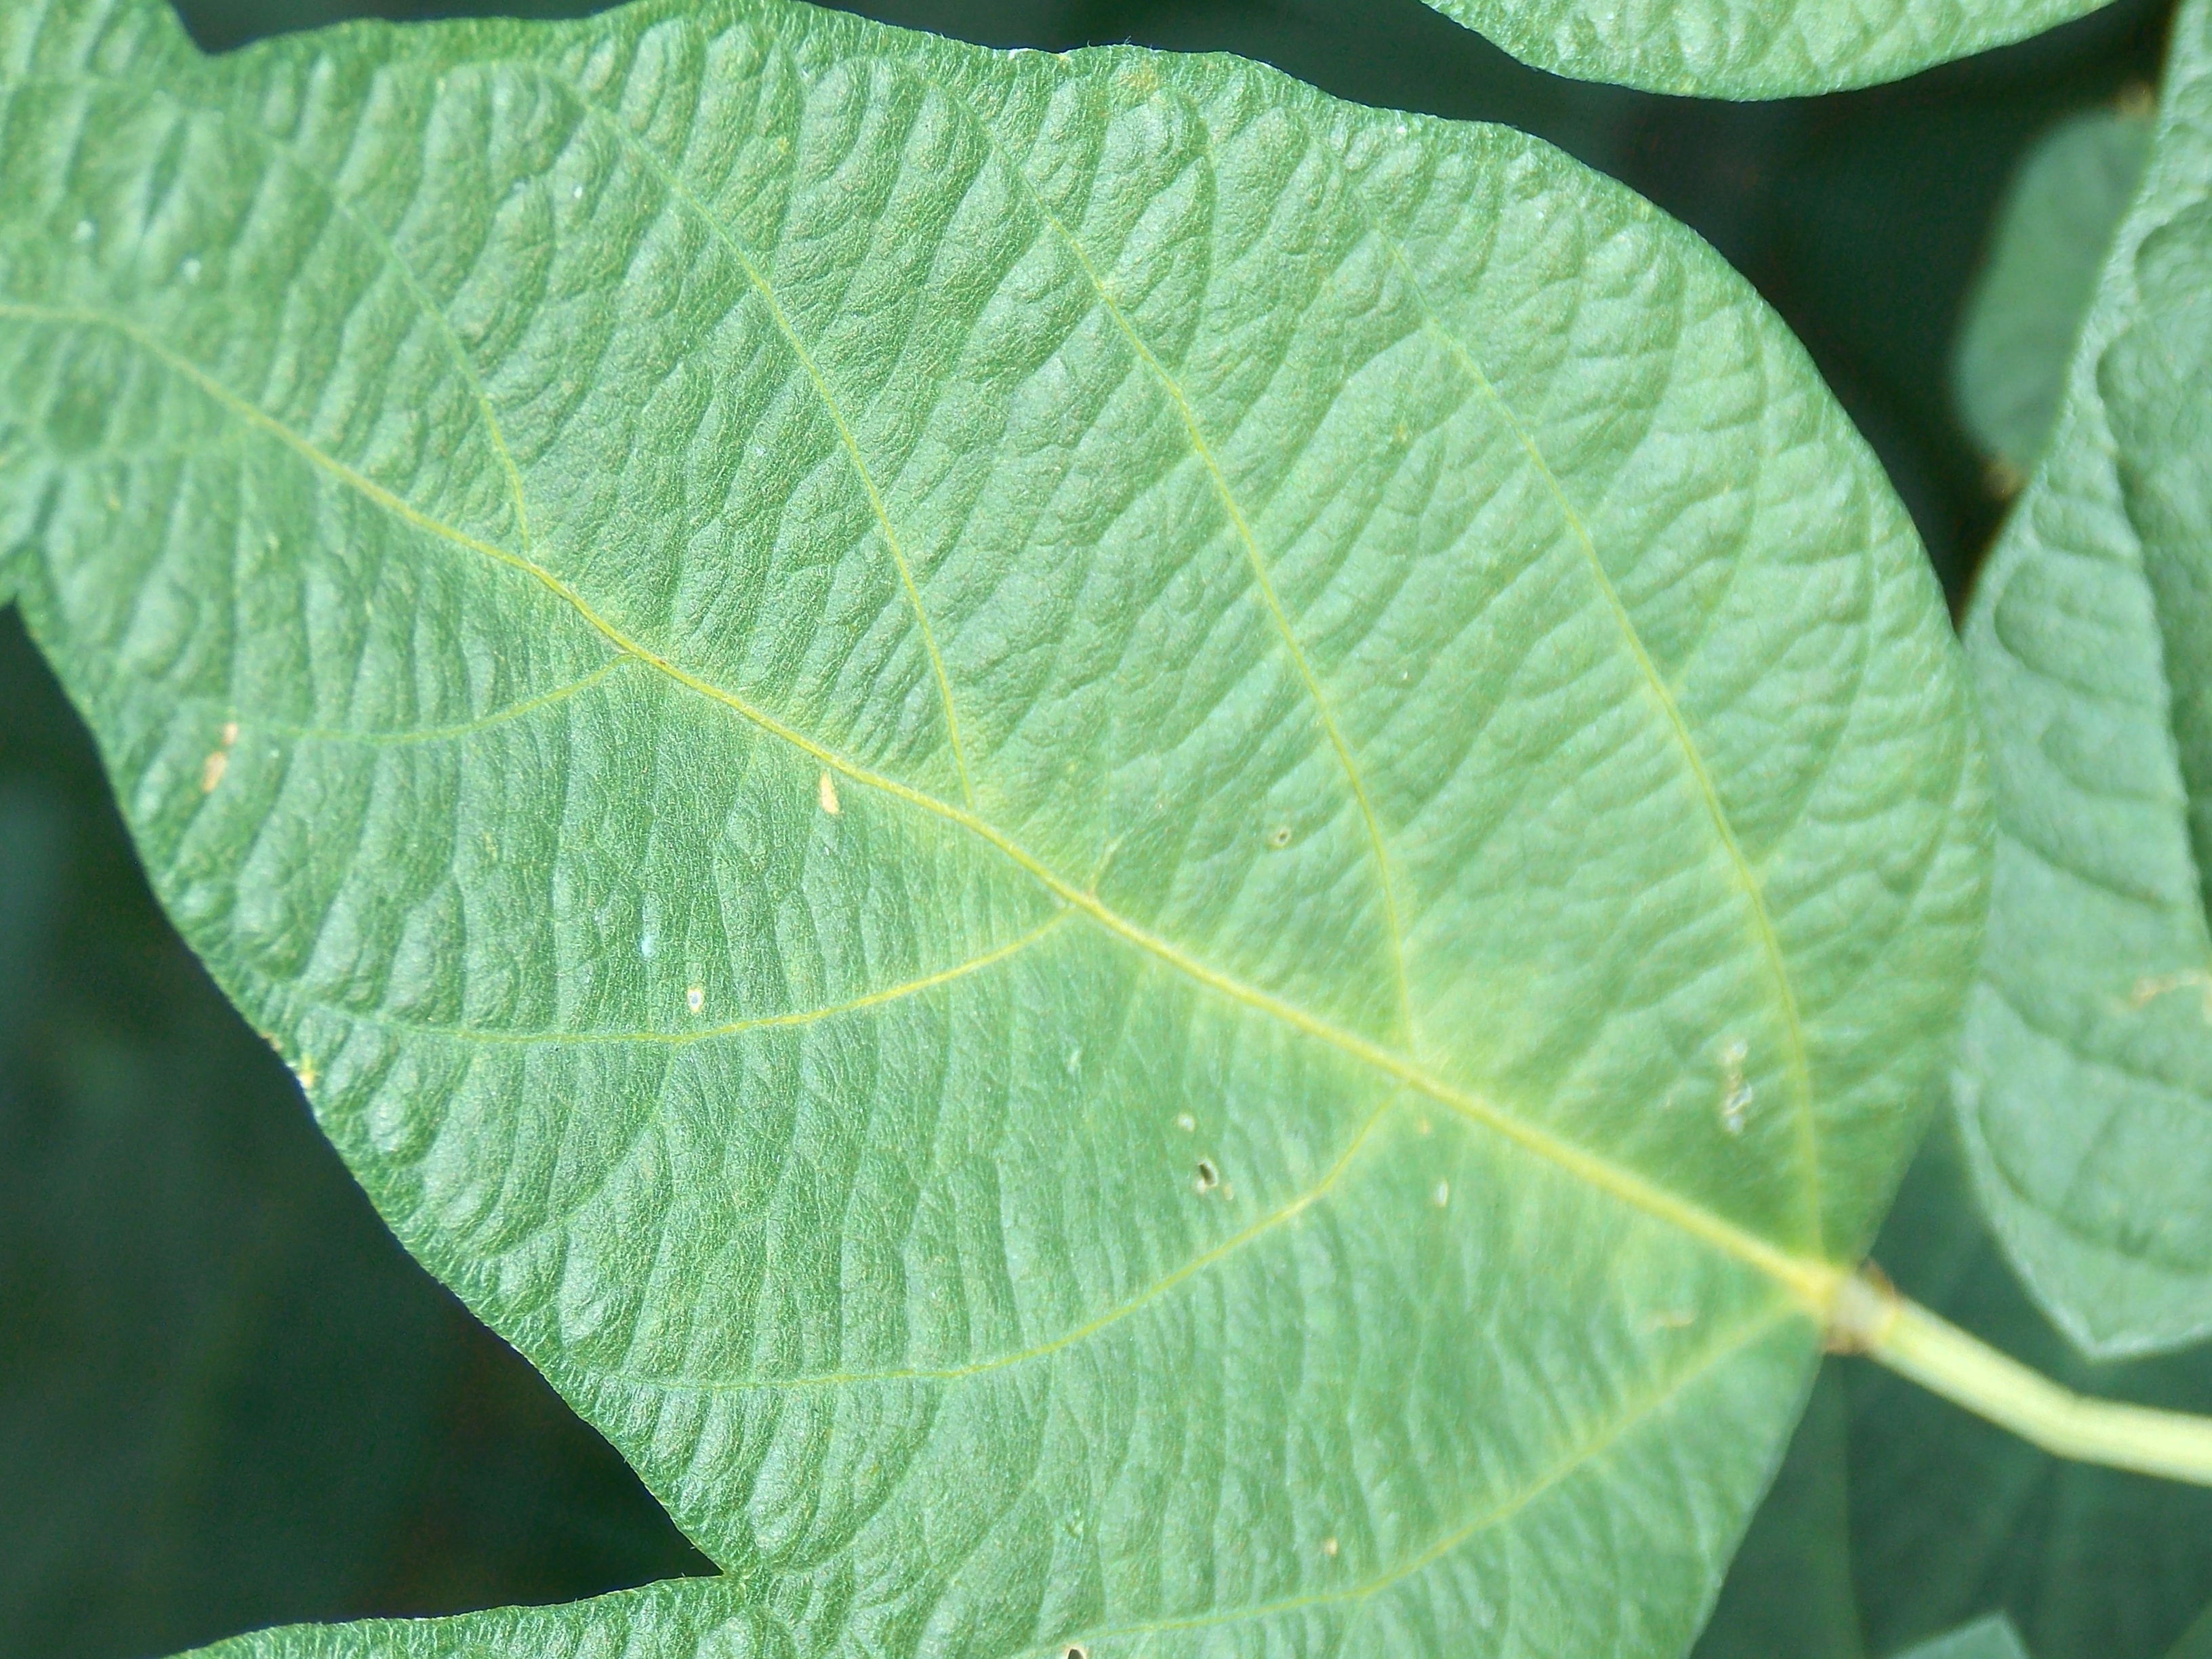
Label: Healthy